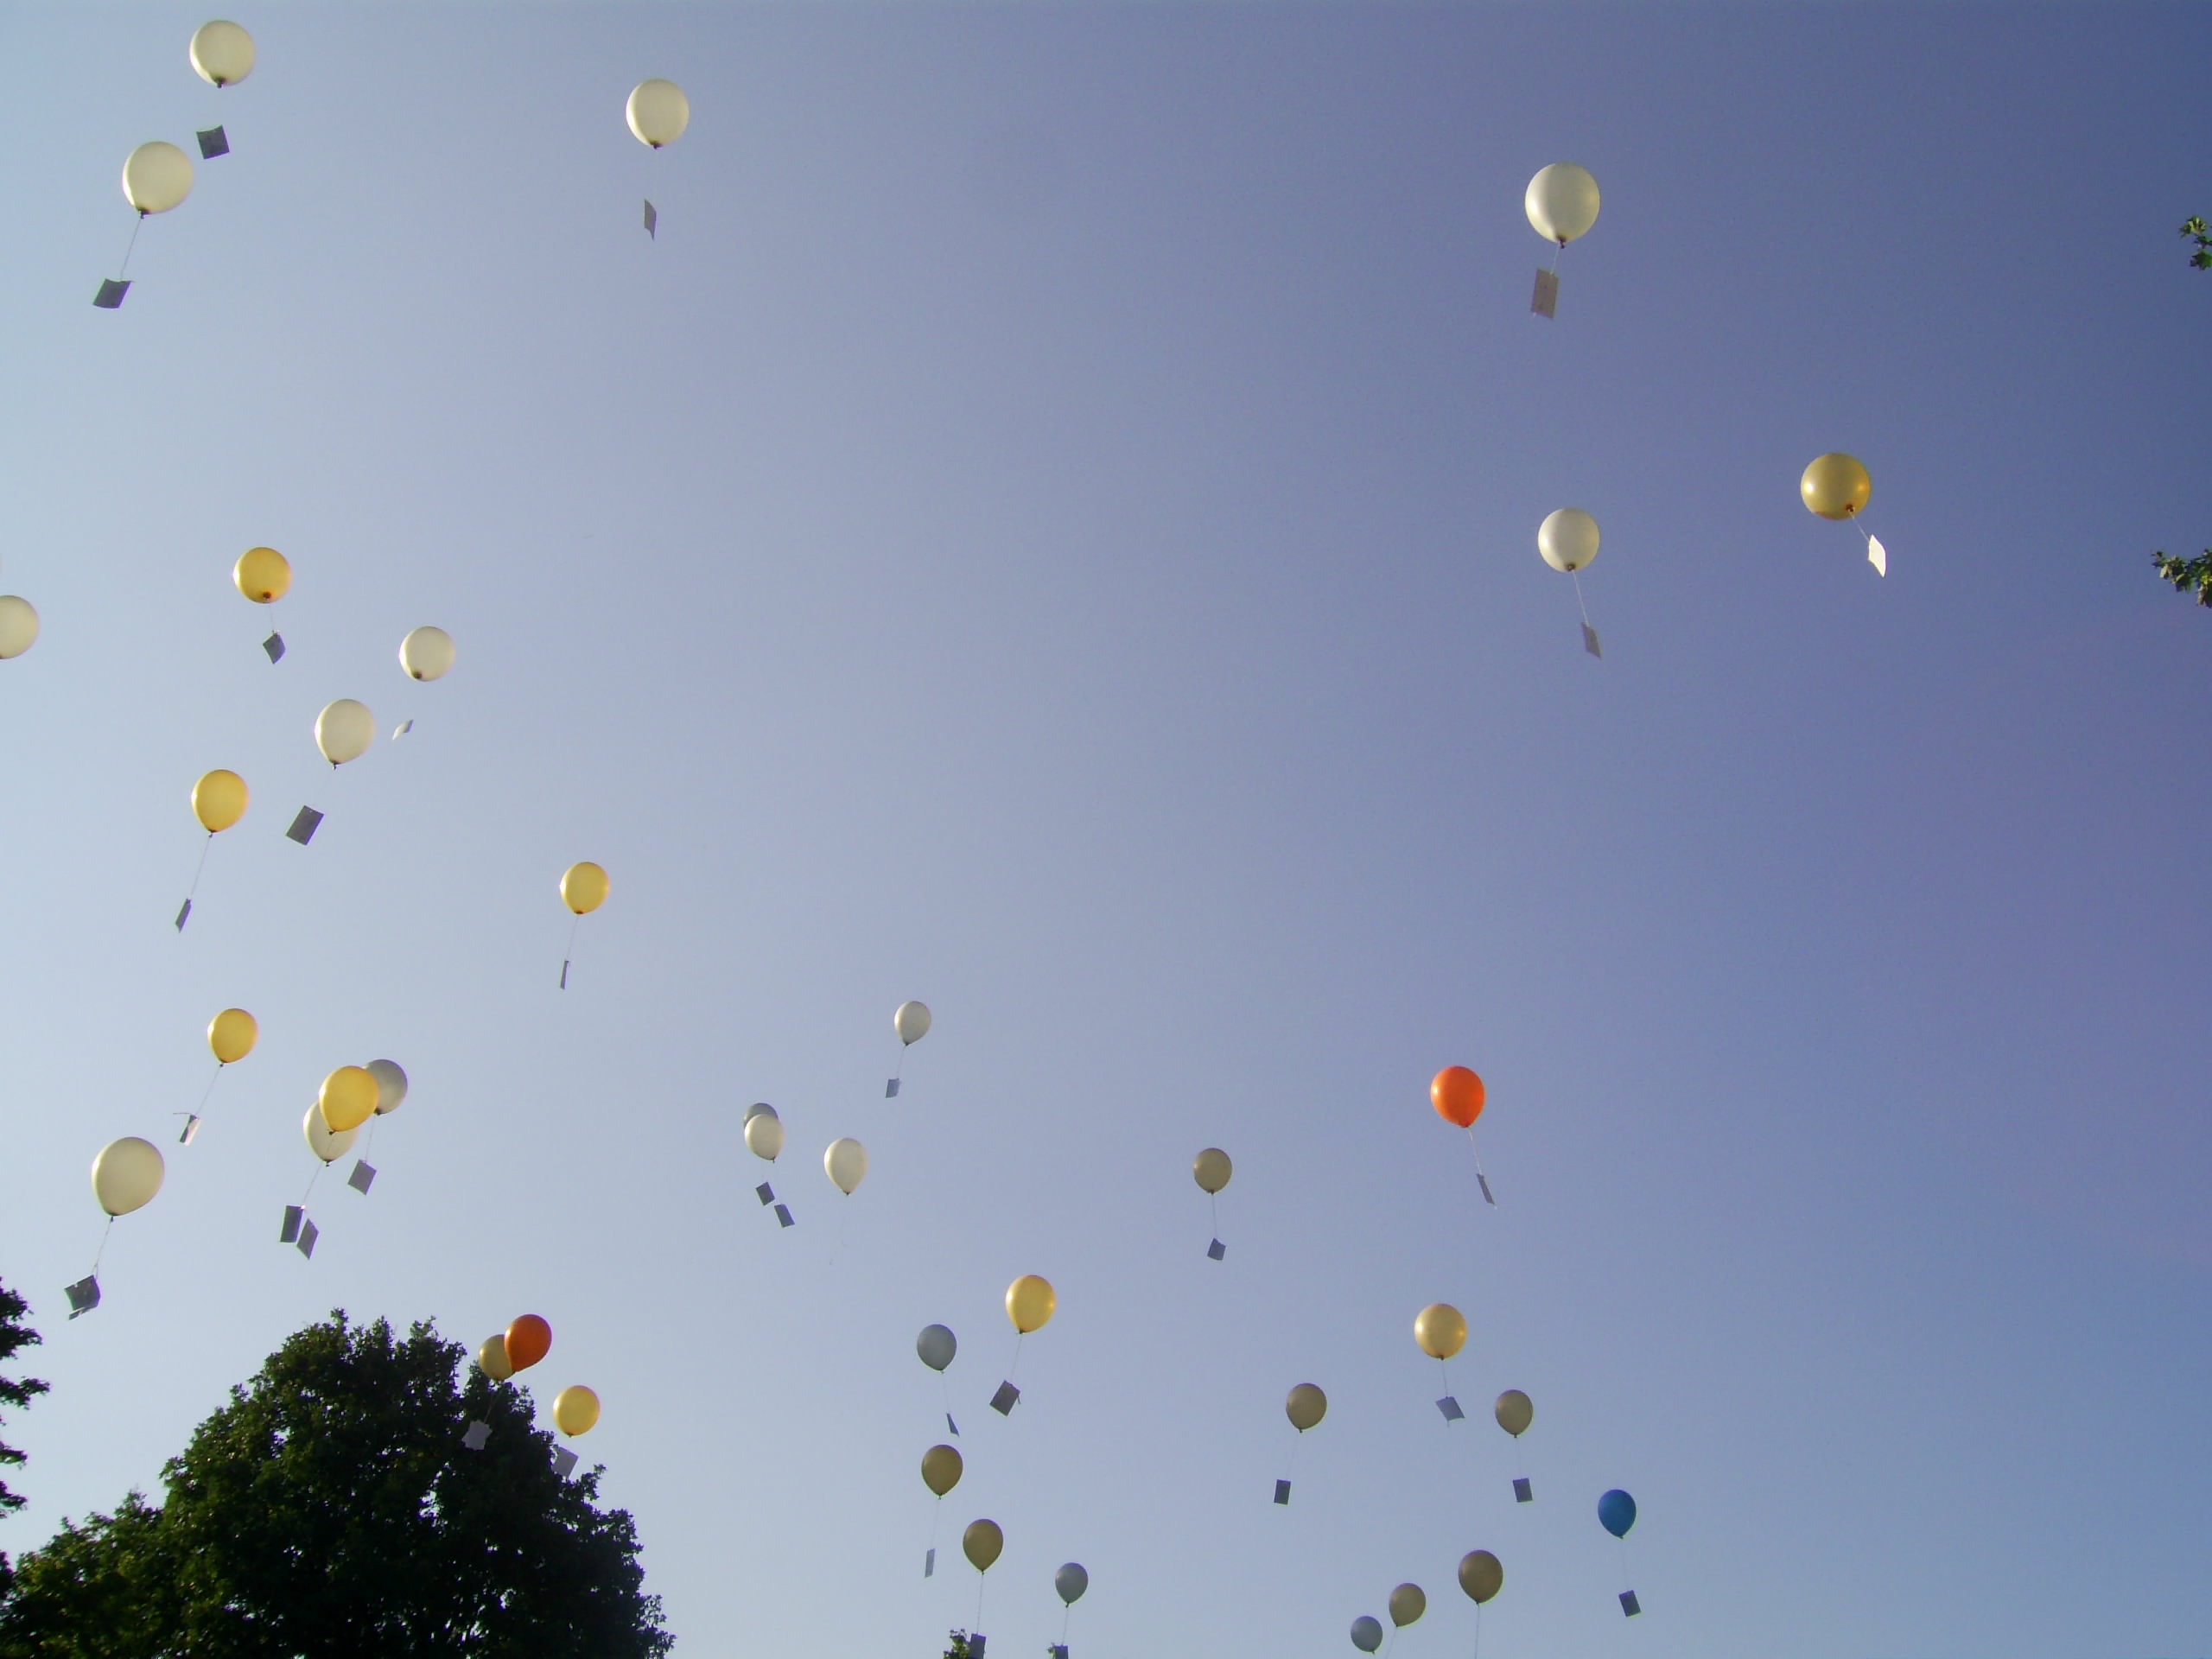
sky, balloon, hot air balloon, aircraft, vehicle, toy, competition, balloons, hot air ballooning, atmosphere of earth